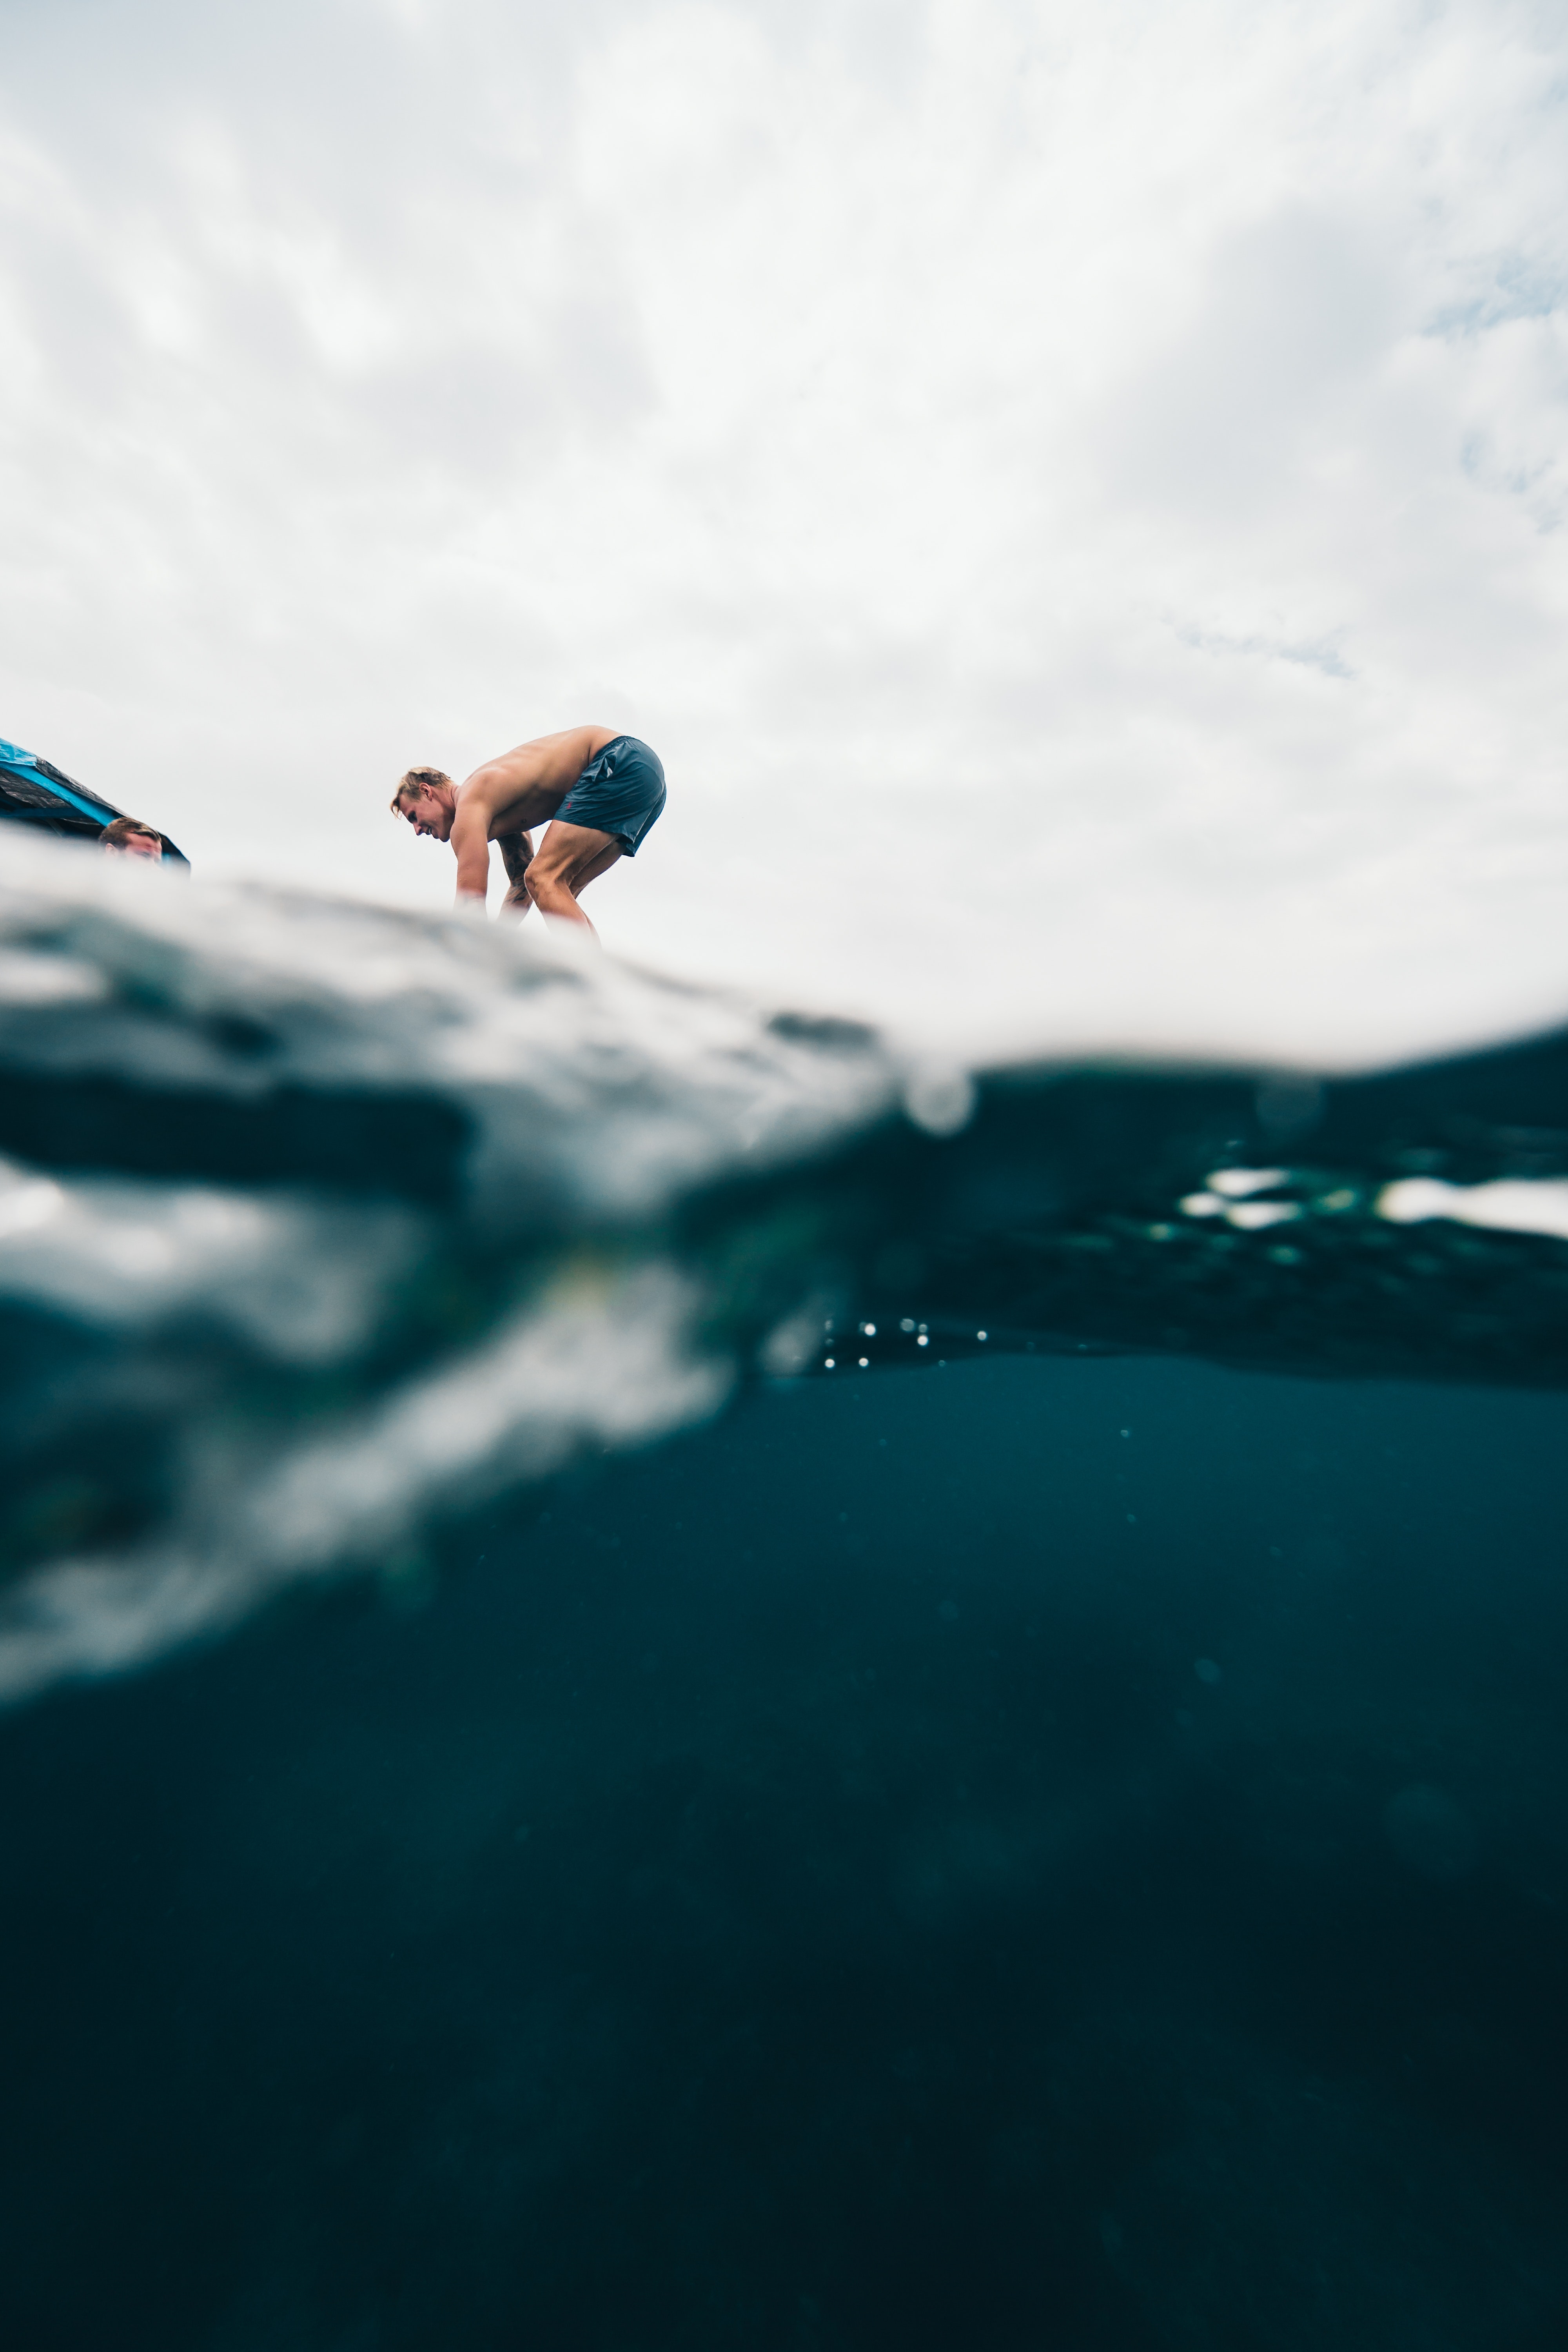
water, wave, ocean, surfing, Surfing Equipment, sky, skimboarding, wind wave, sea, surfboard, boardsport, recreation, vacation, extreme sport, Flip acrobatic, surface water sports, wetsuit, individual sports, photography, wakesurfing, leisure, water sport, sports